Let the Charms Last Long

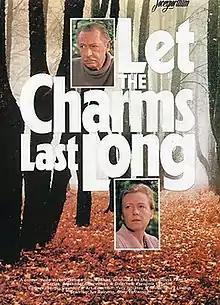

Anton Skvortsov, a strong and strong-willed person, led a large team all his life, but now he is a pensioner, he buried his wife a year and a half ago, and stayed with his daughter, her husband and adult granddaughter in a large apartment that belongs to him, and recently he also suffered a heart attack.